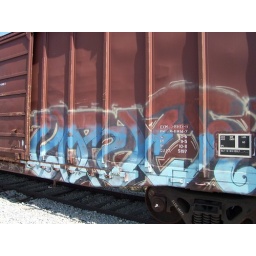
Some neat graffiti on a train car parked in Quincy, Ohio.